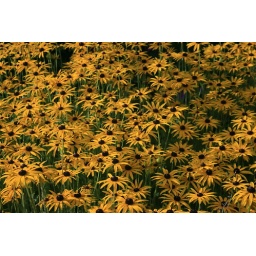
Golden flower bed in the walled garden at Culzean Ayrshire, Scotland